Ghent University

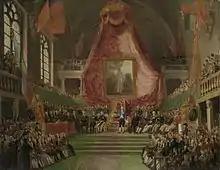
Painting of the establishment of the State University of Ghent in 1817 when the city was under Dutch rule

The university in Ghent was opened on 9 October 1817, with JC van Rotterdam as the first rector. The foundation of universities in Ghent, Liege, and Leuven that year – by the Dutch King William I – was part of a larger policy to stimulate academic lag across the southern provinces of the United Kingdom of the Netherlands (which would later become Belgium). The original four faculties comprised Humanities (Letters), Law, Medicine, and Science, with the language of instruction being Latin. In the first year, it had 190 students and 16 professors.